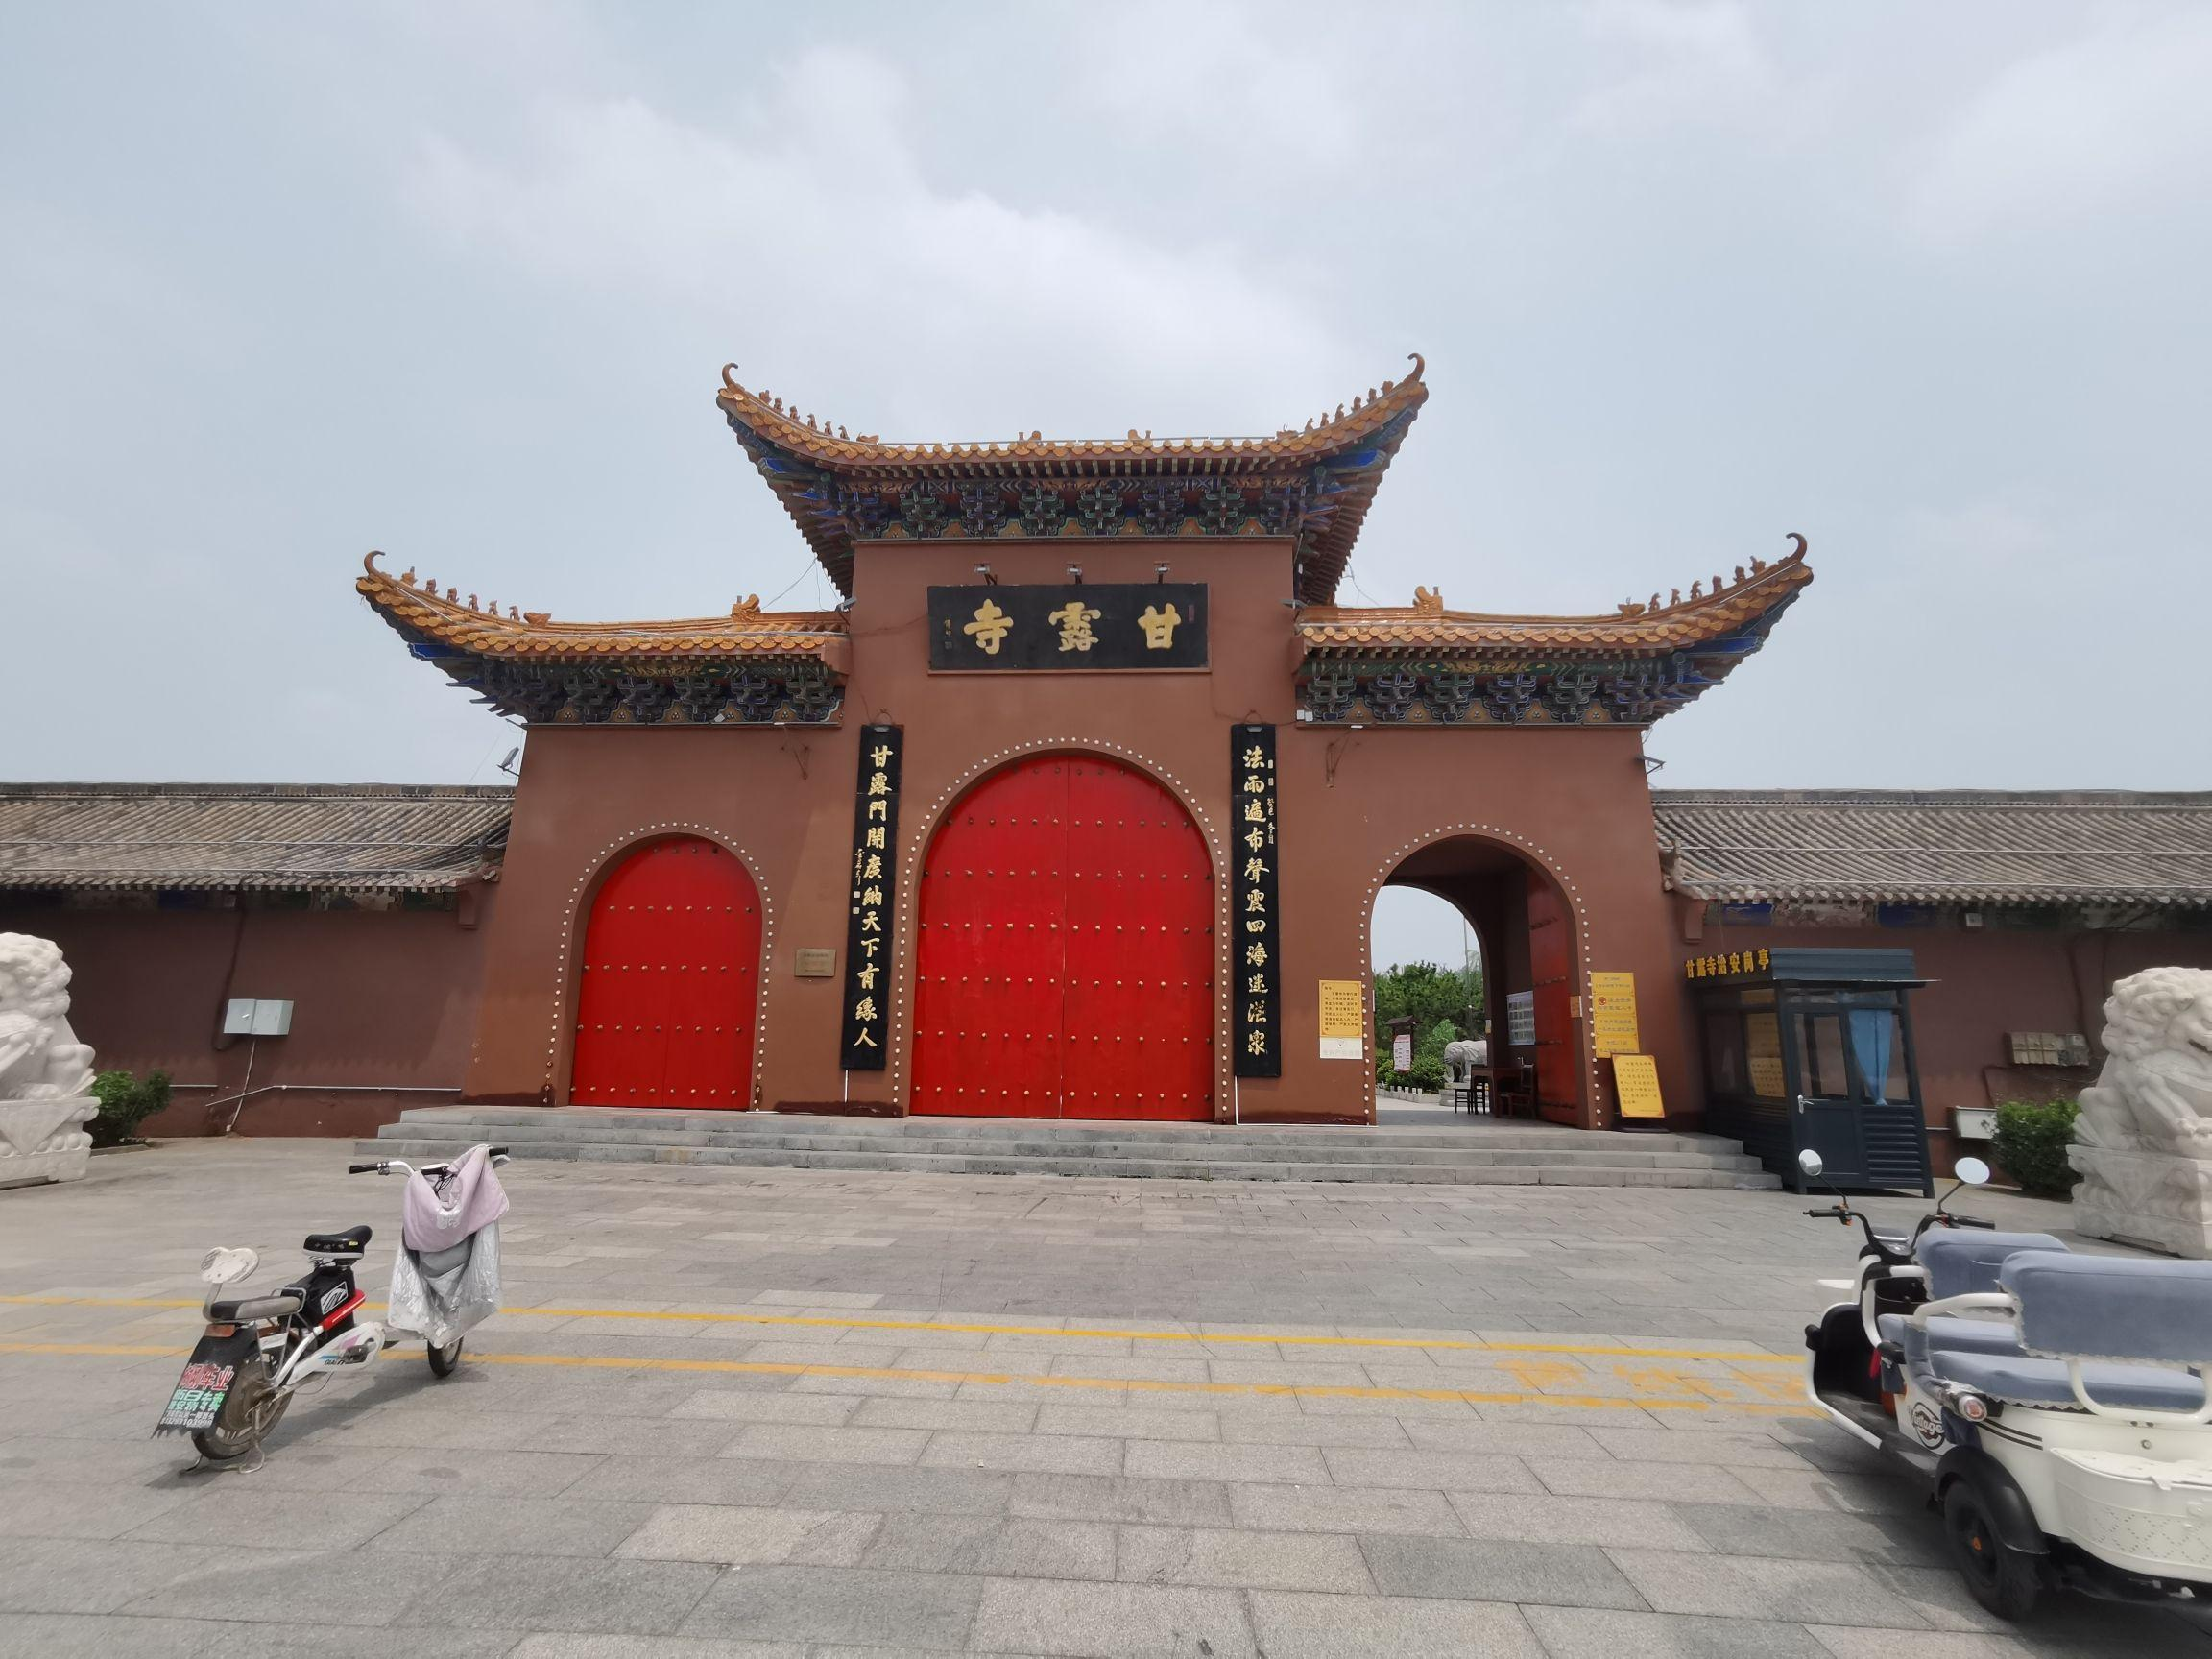
地标名称：爆台寺
所在城市：邯郸市·丛台区